John Aldag

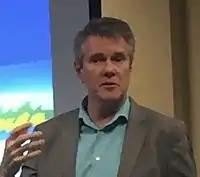
Aldag in 2016

John W. Aldag (born April 18, 1963) is a Canadian politician who represented the riding of Cloverdale—Langley City in the House of Commons of Canada as a Liberal MP from 2015 to 2019 and 2021 to 2024.